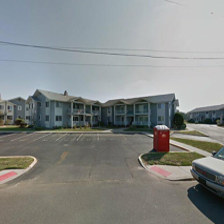
Label: streetView